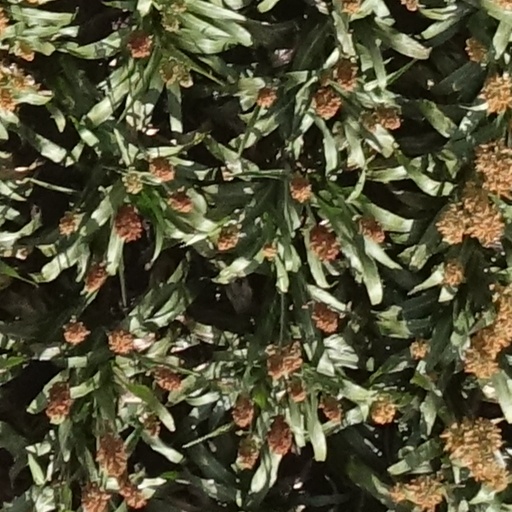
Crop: sorghum